West County Detention Facility

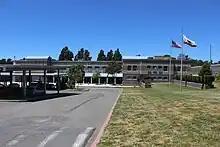
West County Detention Facility main building

The West County Detention Facility offers multiple programs and spaces for inmates to utilize. The spaces provided for them include the following: courtyards, educational classrooms and library facilities. The facility offers programs that the inmates can take advantage of, such as, DEUCE (substance abuse, anger and stress management, job development), computer applications including web design, adult basic education, independent study, transitional services, English as a Second Language (ESL), GED / High School Diploma preparation and testing, sign making, and chaplain program.